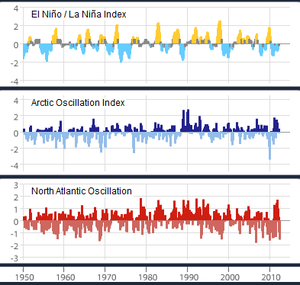
L'attribution du changement climatique récent est le travail entrepris pour déterminer scientifiquement les mécanismes responsables du réchauffement climatique récent et des changements climatiques induits sur la Terre. L’effort s’est concentré sur les changements observés au cours de la période de relevés de température instrumentale, en particulier au cours des cinquante dernières années. C’est la période durant laquelle l’activité humaine a connu la croissance la plus rapide et pour laquelle on dispose de relevés atmosphériques au-dessus de la surface. Selon le Groupe d'experts intergouvernemental sur l'évolution du climat, il est extrêmement probable que l'influence humaine soit la cause principale du réchauffement de la planète entre 1951 et 2010.